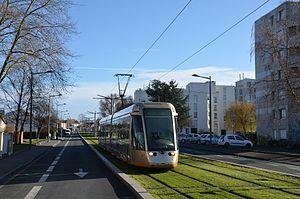
La rame Alstom Citadis 301 n°47 du réseau TAO d'Orléans quitte le terminus Jules Verne, sur la ligne A, en direction d'Orléans La Source.
La ligne A du tramway d'Orléans est une ligne de tramway française d'orientation nord-sud du réseau des transports de l'agglomération orléanaise qui relie la station Jules Verne à Fleury-les-Aubrais à celle de l'Hôpital de la Source à Orléans. Exploitée par Keolis Métropole Orléans, elle a été mise en service le 27 novembre 2000 et compte 27 stations sur 18 km de lignes.
Olivet est une commune française située dans le département du Loiret, en région Centre-Val de Loire.